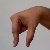
The image shows a hand gesture representing the letter 'Q' in Indian Sign Language.